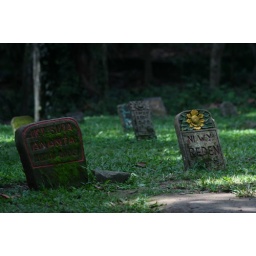
cemetery in sacred monkey forest